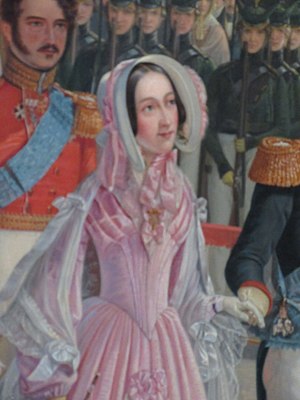
Mariane af Mecklenburg-Strelitz
Kronprinsesse Mariane af Danmark i 1841
Caroline Charlotte Mariane af Mecklenburg-Strelitz var en datter af Huset Mecklenburg-Strelitz som blev kronprisesse af Danmark som den anden hustru af Frederik 7.